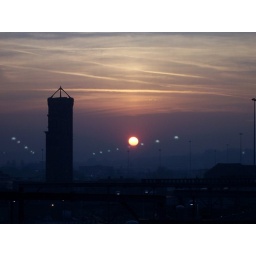
Taken in Leeds train station on my way home from uni